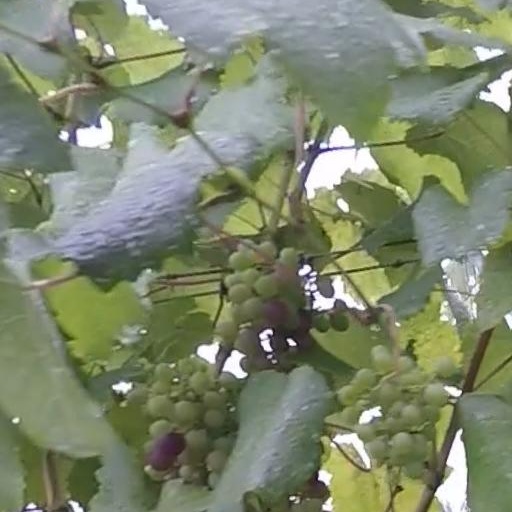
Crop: grape